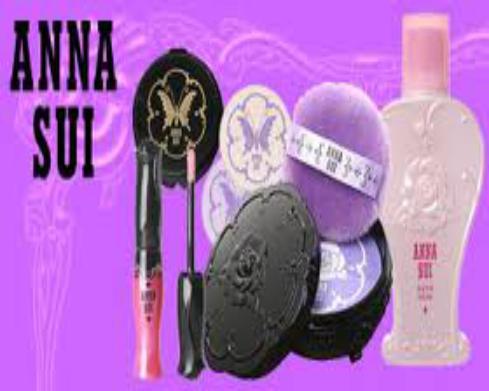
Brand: Anna Sui
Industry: Clothes